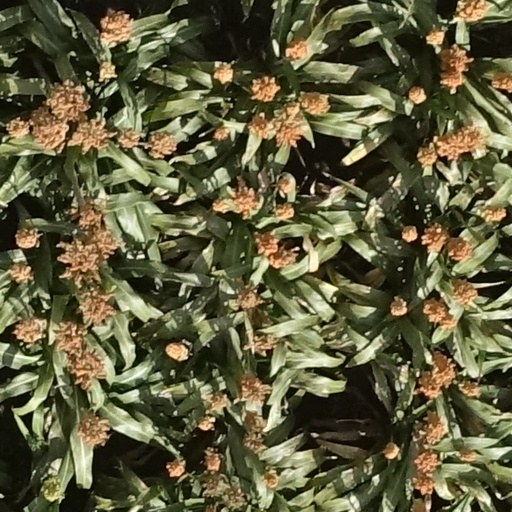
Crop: sorghum